Jayapangus

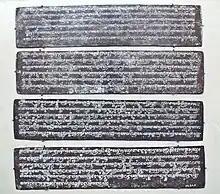
Copper plate inscriptions of king Jayapangus, regarding the village border in Kintamani, Bangli, Old Balinese script, Bali, 12th century. Bali Museum.

Jayapangus (r. 1178–81) was a king of Bali. He is known through his inscriptions, some of them related to taxes. During his reign, trading relations with China rose significantly. He is remembered today in Balinese culture in the Barong Landung mask dance.